The Good Guys (1968 TV series)

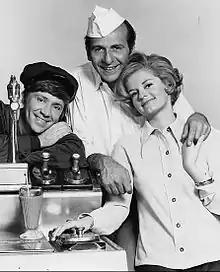
From left: Bob Denver, Herb Edelman, Joyce Van Patten

The Good Guys is an American sitcom that aired on CBS from September 25, 1968, to January 23, 1970. Forty-two color episodes were filmed. The program was produced by Talent Associates.